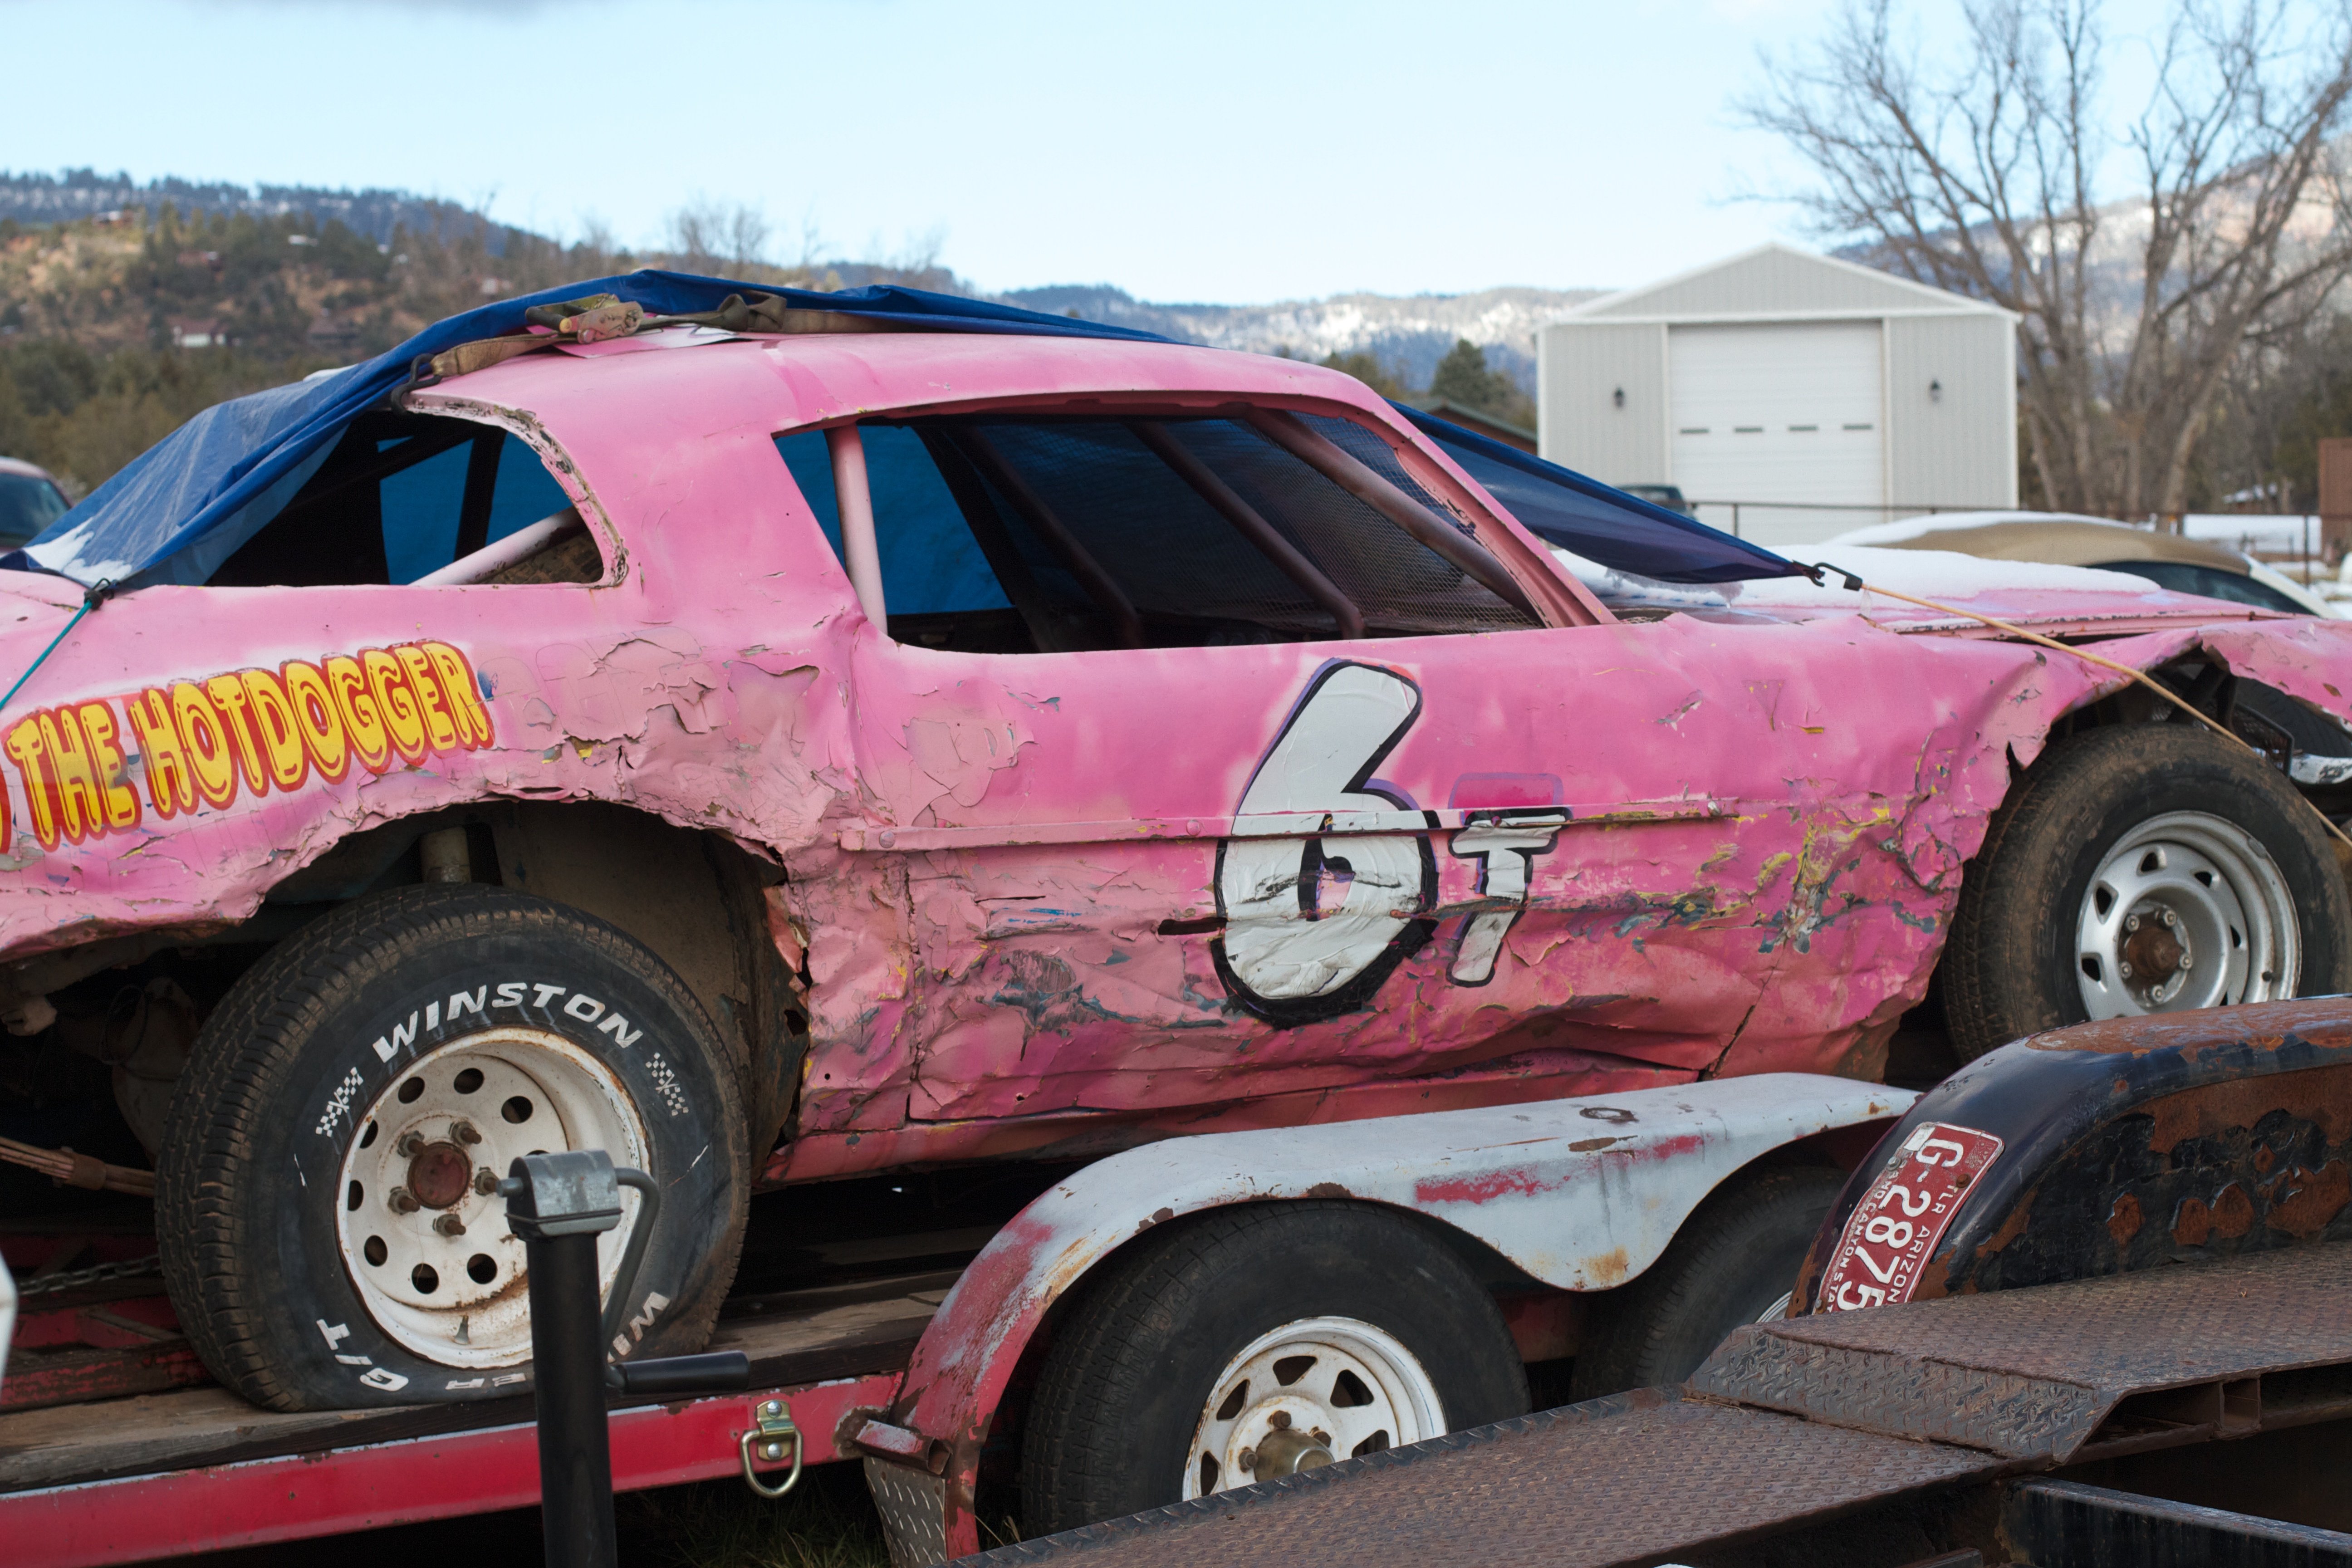
car, vehicle, sports car, muscle car, racing, ideahive, 5cardetmooc, motorsport, auto racing, automobile make, stock car racing, dirt track racing